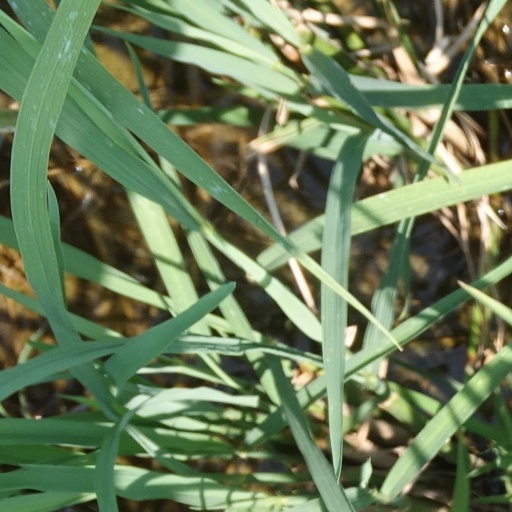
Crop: rice